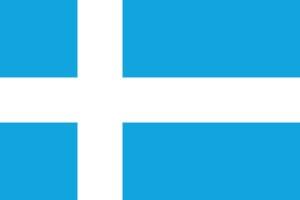
Cet article décrit l'histoire de Calais, commune française située dans le département du Pas-de-Calais et la région Hauts-de-France. La ville actuelle de Calais est la réunion de l'ancienne ville de Saint-Pierre, cité industrielle, et du courghain, la cité de Calais originelle, cité de pêcheurs.